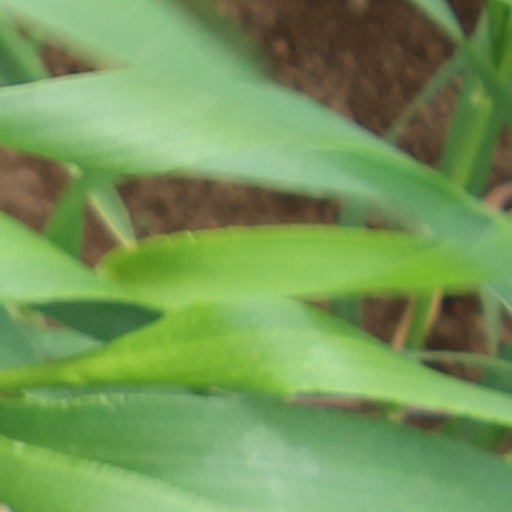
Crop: wheat